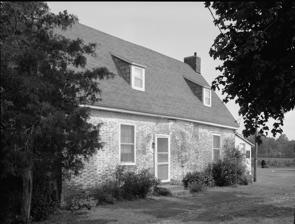
Building: Maston House
Country: United States of America
Year built: 1733
Historic house in Delaware, United States United States historic place Maston House U.S. National Register of Historic Places Cannon's Savannah, HABS Photo, July 1982 Show map of Delaware Show map of the United States Location 3 miles north of Seaford on Seaford-Atlanta Rd., near Seaford, Delaware Coordinates 38°41′20″N 75°38′58″W / 38.68889°N 75.64944°W / 38.68889; -75.64944 Area 5 acres (2.0 ha) Built 1727 ( 1727 ) , 1733 Architectural style Resurrection Manor NRHP reference No. 75000545 Added to NRHP March 31, 1975 Maston House , also known as Cannon's Savannah, is a historic home located near Seaford , Sussex County, Delaware . It was built in 1727 and enlarged in 1733.  It is a 1 + 1 ⁄ 2 -story, single pile, brick structure with a gable roof in the " Resurrection Manor " style. As such, it resembles Maryland rather than Delaware houses.  It has shed-roof dormers. The interior has wide floor boards and a narrow enclosed staircase winding around the chimney. It is one of Sussex County's oldest brick structures.  A small frame addition from the 1970s is attached to the northern end. It was added to the National Register of Historic Places in 1975. References